GB Markhors

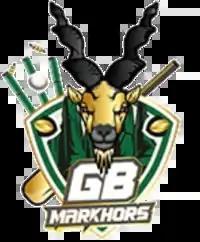

GB Markhors (Urdu: ) was a Pakistani franchise cricket team that was expected to compete in the Kashmir Premier League. It was founded in 2022 for the second edition of Kashmir Premier League. The franchise was owned by Jahanzeb Alam. The franchise represented Gilgit-Baltistan, a region administrated by Pakistan. The team was dissolved without playing a single tournament.